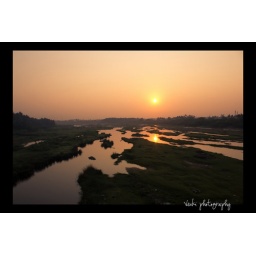
This one is from the small bridge in light house area!!